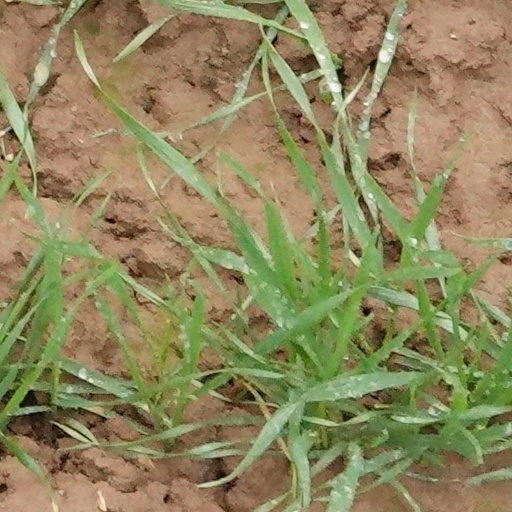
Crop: wheat